Occupational safety and health

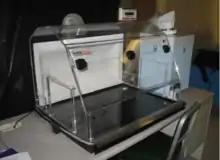
A containment hood protecting workers handling nanomaterials

The Occupational Safety and Health Statistics (OSHS) program in the Bureau of Labor Statistics of the United States Department of Labor compiles information about workplace fatalities and non-fatal injuries in the United States. The OSHS program produces three annual reports: